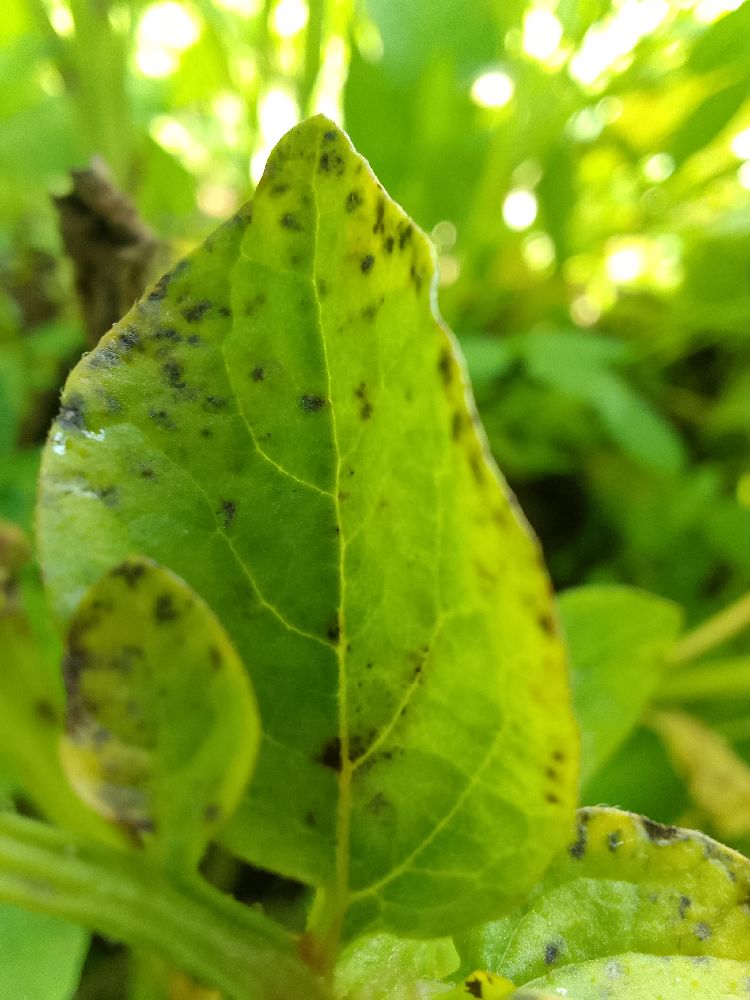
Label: Early blight